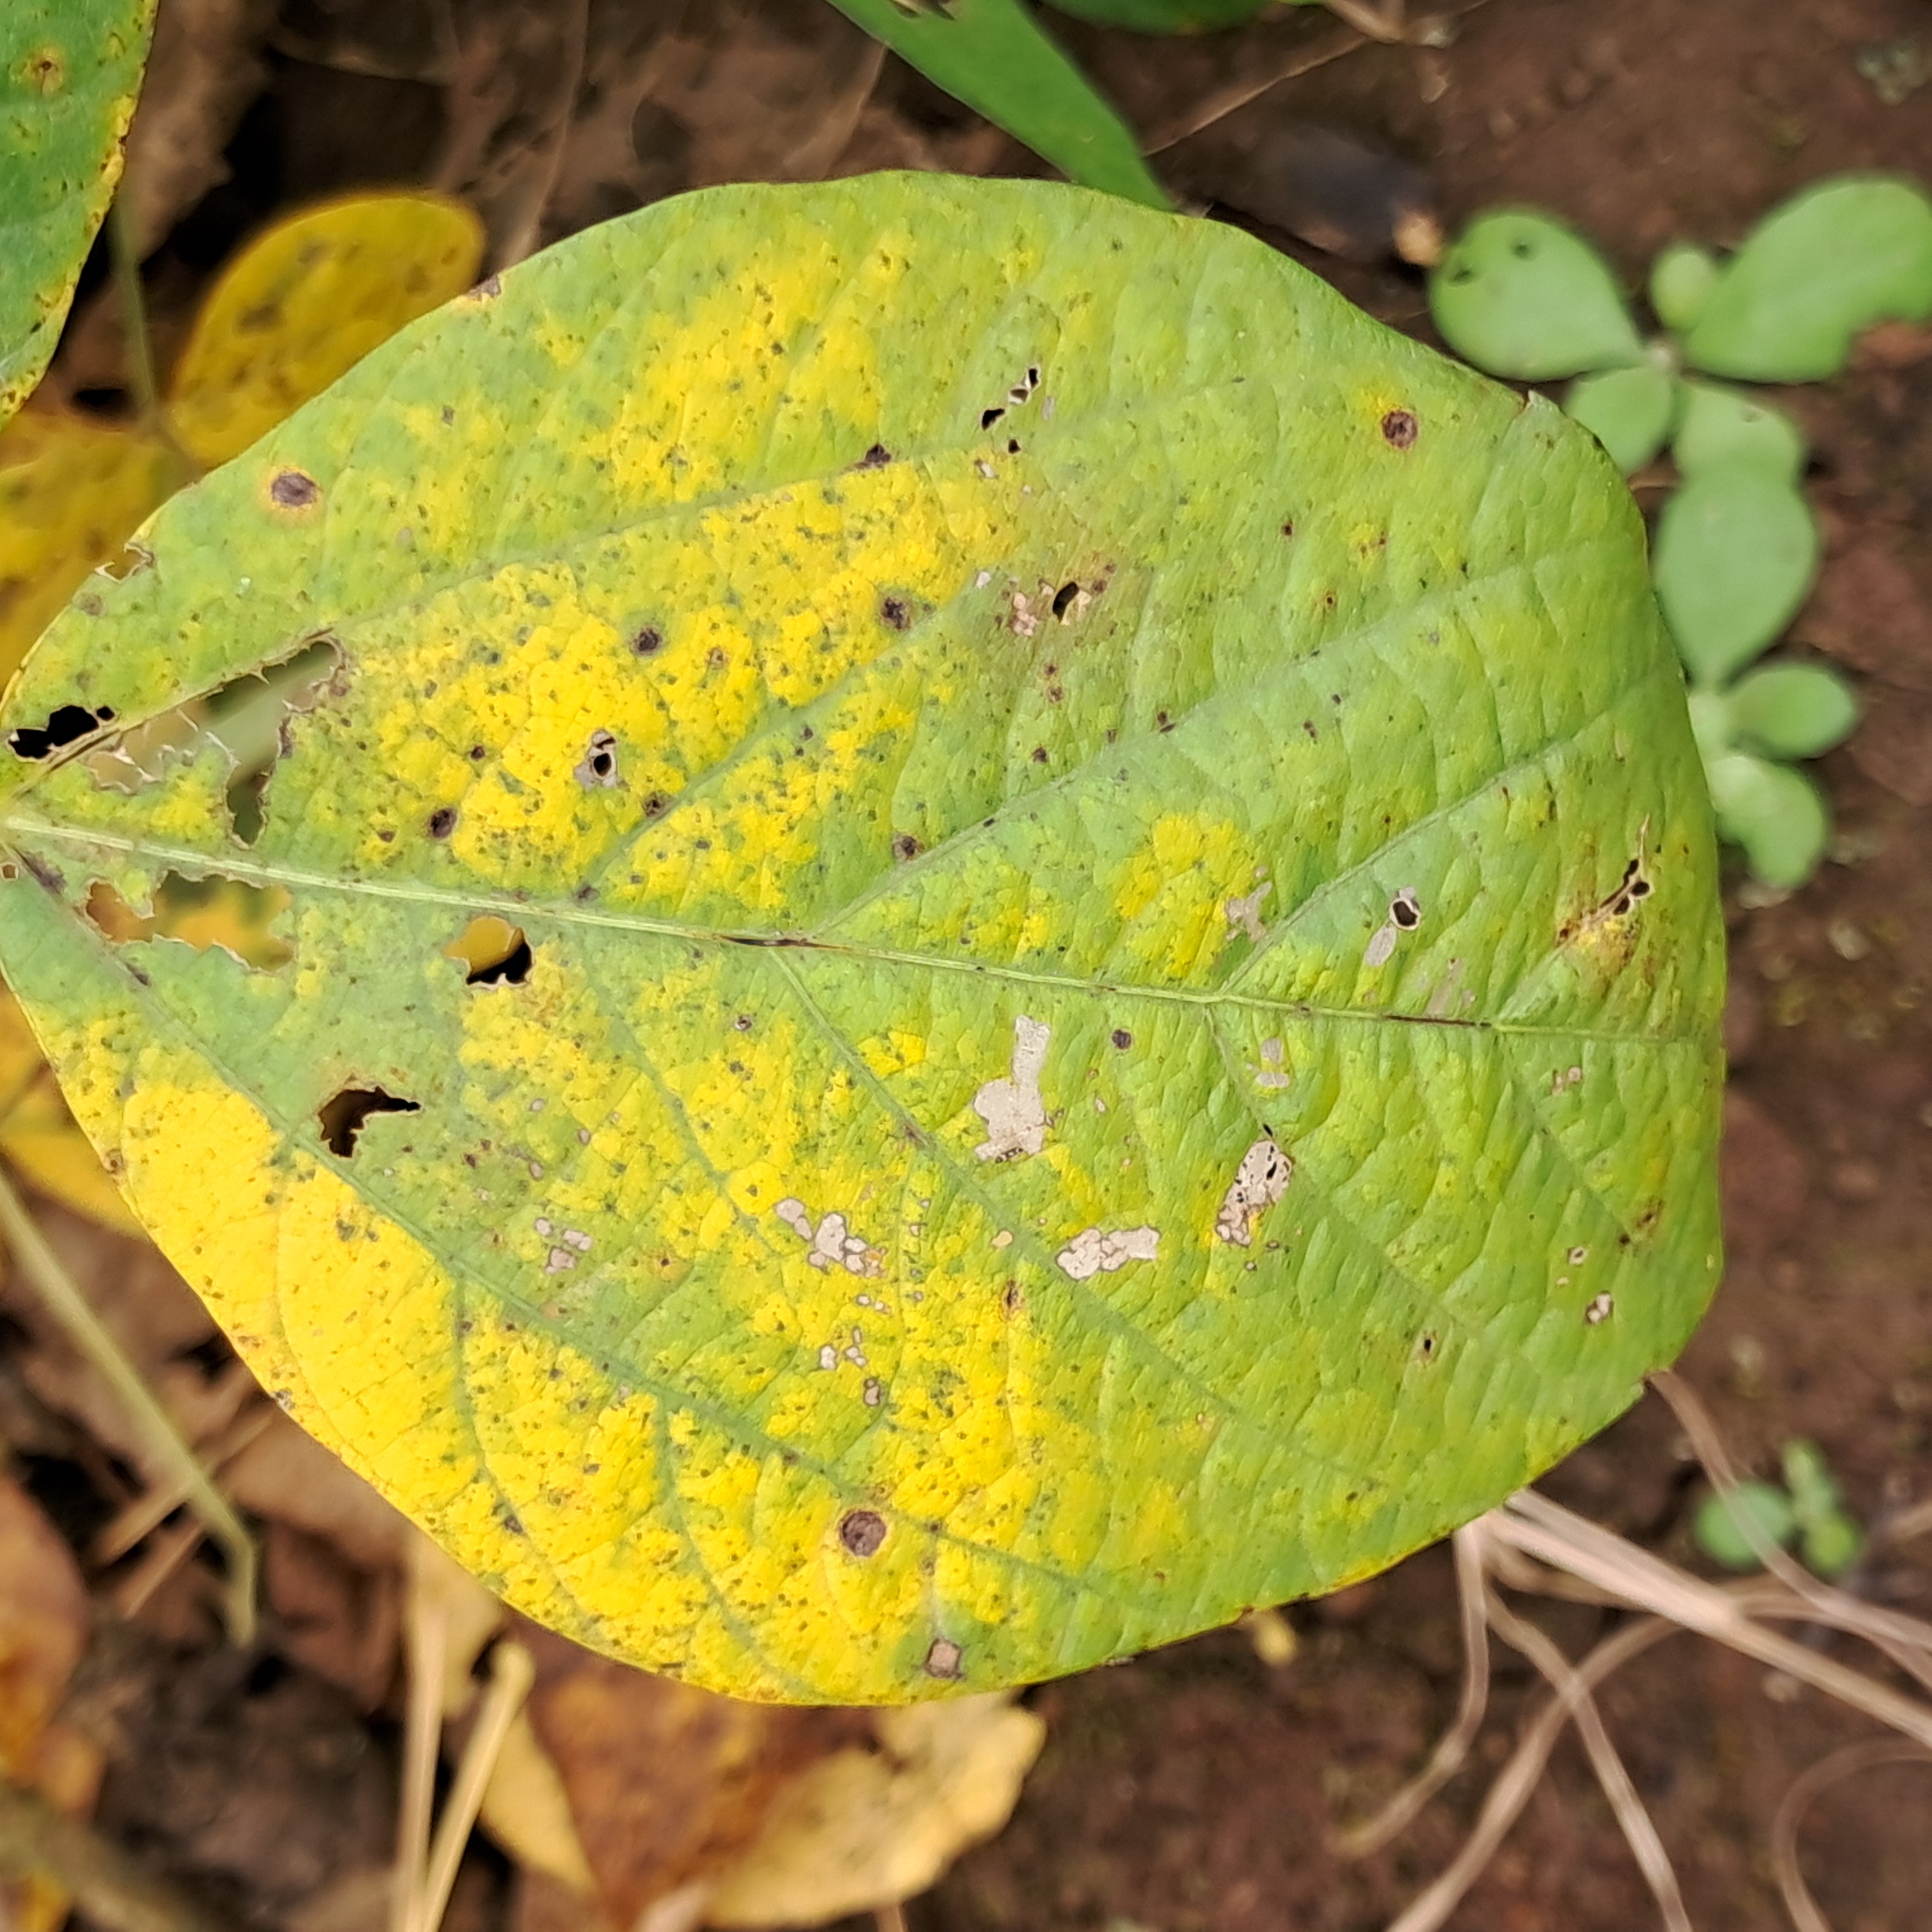
Label: Mosaic